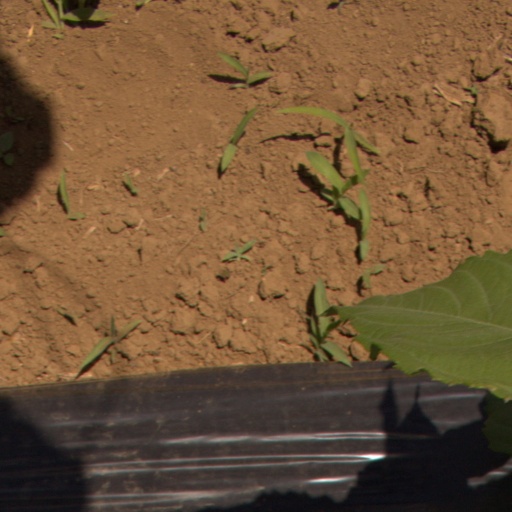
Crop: Jerusalem artichoke